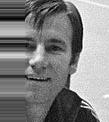
Age: 24